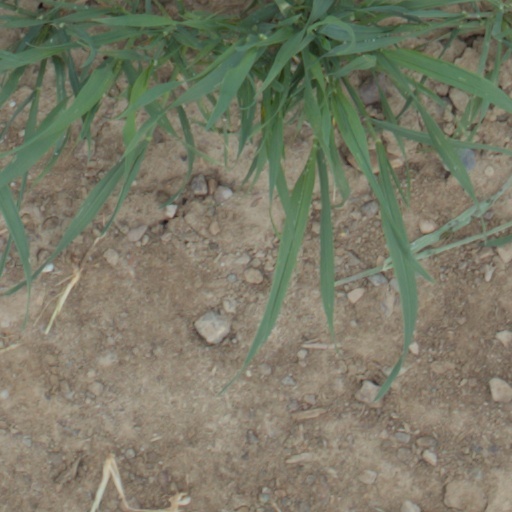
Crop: wheat